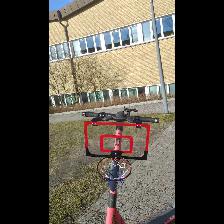
Label: NonHuman